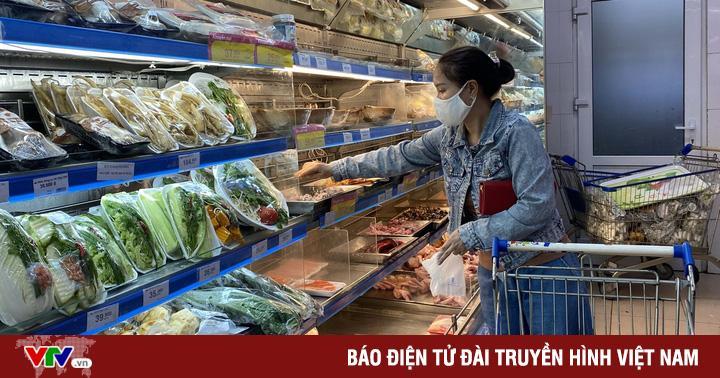
người phụ nữ đang kẹp một cái ví màu đỏ trên tay